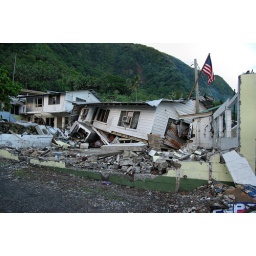
The tsunami coming back down the hill pushed back down destroying the house in America Samoa, Pago Pago.